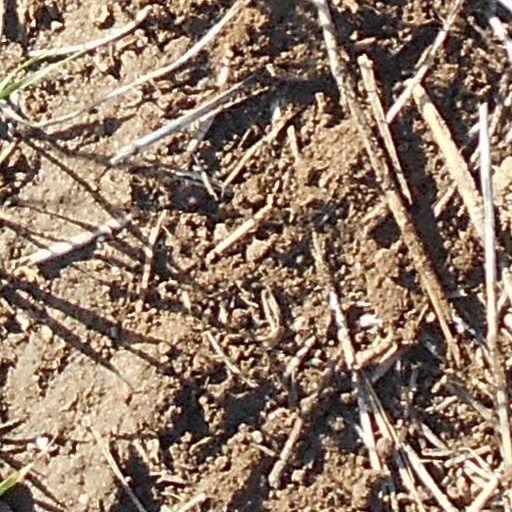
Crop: wheat